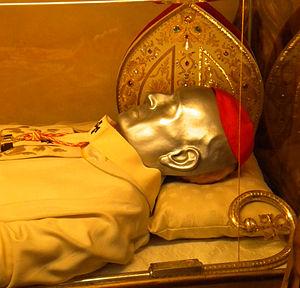
Andrea Carlo Ferrari, né le 13 août 1850 à Lalatta dans le diocèse de Parme et mort le 2 février 1921 à Milan, est un cardinal italien, archevêque de Milan, fondateur de la Compagnie de Saint Paul. Il a été béatifié le 10 mai 1987 par le pape Jean-Paul II.
Cette liste de saints concerne les saints, bienheureux, et vénérables reconnus comme tels par l'Église catholique, ayant vécu au XXᵉ siècle. Sur cette période, l'Église a donné comme modèles évangéliques 152 saints et 2 038 bienheureux.